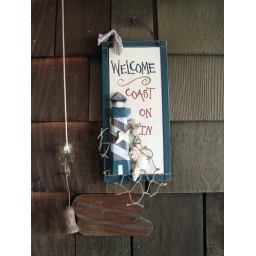
sign by our front door